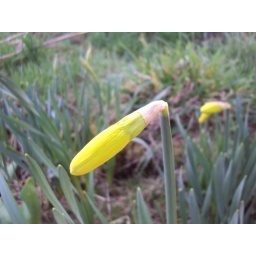
Getting ready to flower - down the hill in places like Halifax their already in flower!